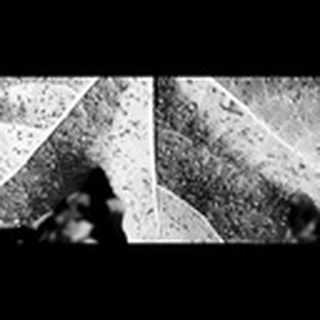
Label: cotton_aphids